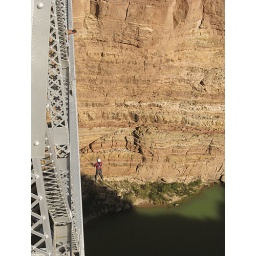
young woman jumping into the Colorado River from the Navajo bridge in Arizona